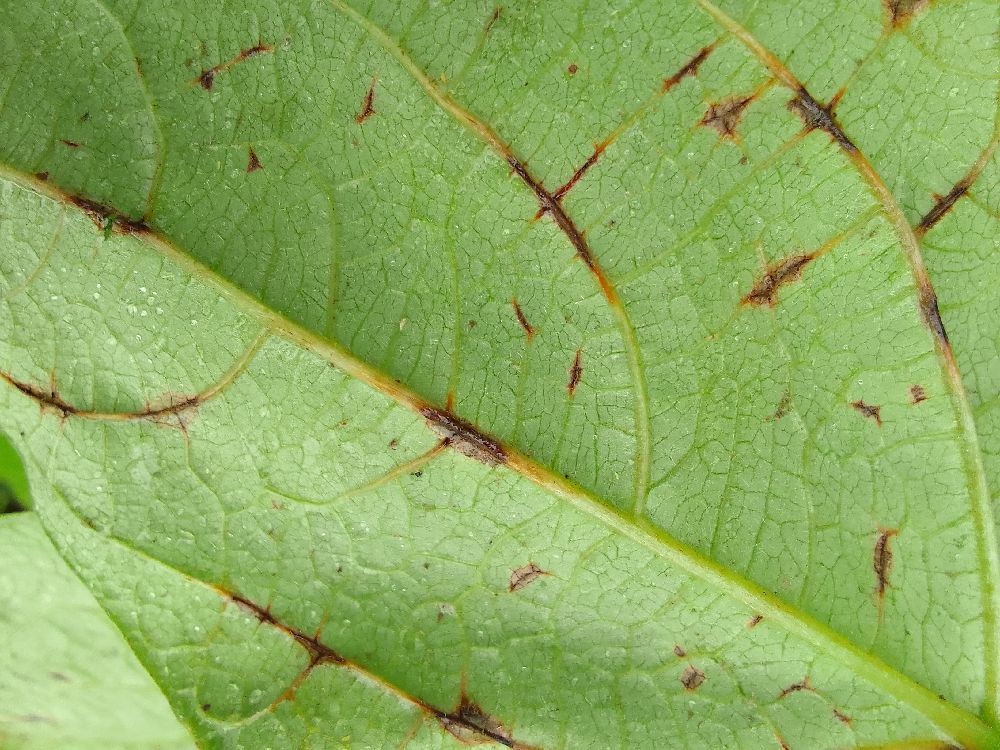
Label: anthracnose